Tom Sneva

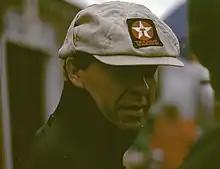
Sneva in the 1980s

Thomas Edsol Sneva (born June 1, 1948) is an American former race car driver who won the Indianapolis 500 in 1983. He primarily raced in Indy cars, and was named to the Motorsports Hall of Fame of America in 2005.